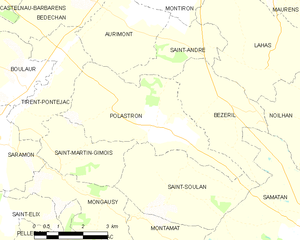
Polastron est une commune française située dans le département du Gers en région Occitanie.